Carrera 43 (TransMilenio)

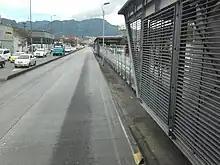
Carrera 43 (TransMilenio)

The station is located in Bogotá's industrial zone, specifically on Calle 13 between Carreras 41 and 42A Bis.